Murahashi coupling

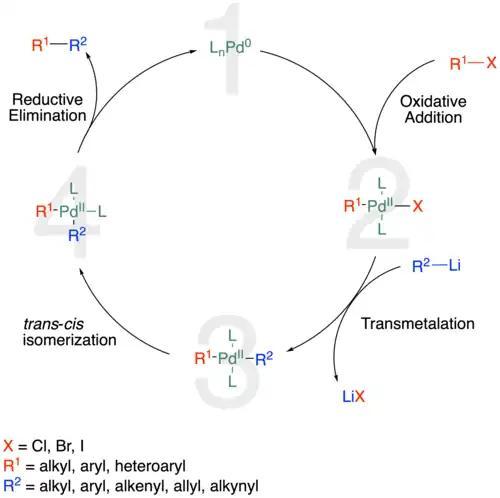
A scheme for the Murahashi Coupling catalytic cycle.

Organolithium reagents pose some danger because they are highly pyrophoric. The reaction is typically carried out in toluene as a solvent . The mixture is often carried out between 0–80 °C and quenched with acid to deactivate any remaining organolithium.